Abdelaziz Bouteflika

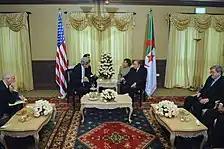
Bouteflika with U.S. Secretary of State John Kerry, Algiers, in 2014

At the March 2005 meeting of Arab leaders, held in Algiers, Bouteflika spoke out strongly against Israel, "The Israelis' continuous killing and refusal of a comprehensive and lasting peace, which the Arab world is calling for, requires from us to fully support the Palestinian people." Despite criticism from the west, specifically the United States, Bouteflika insisted that Arab nations would reform at their own pace.